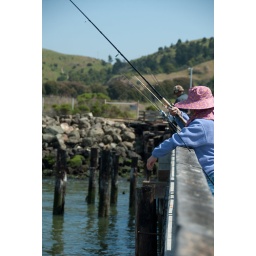
People fishing in Richmond, Ca. I was photographing at the abandoned buildings by the water on the road to the train museum.